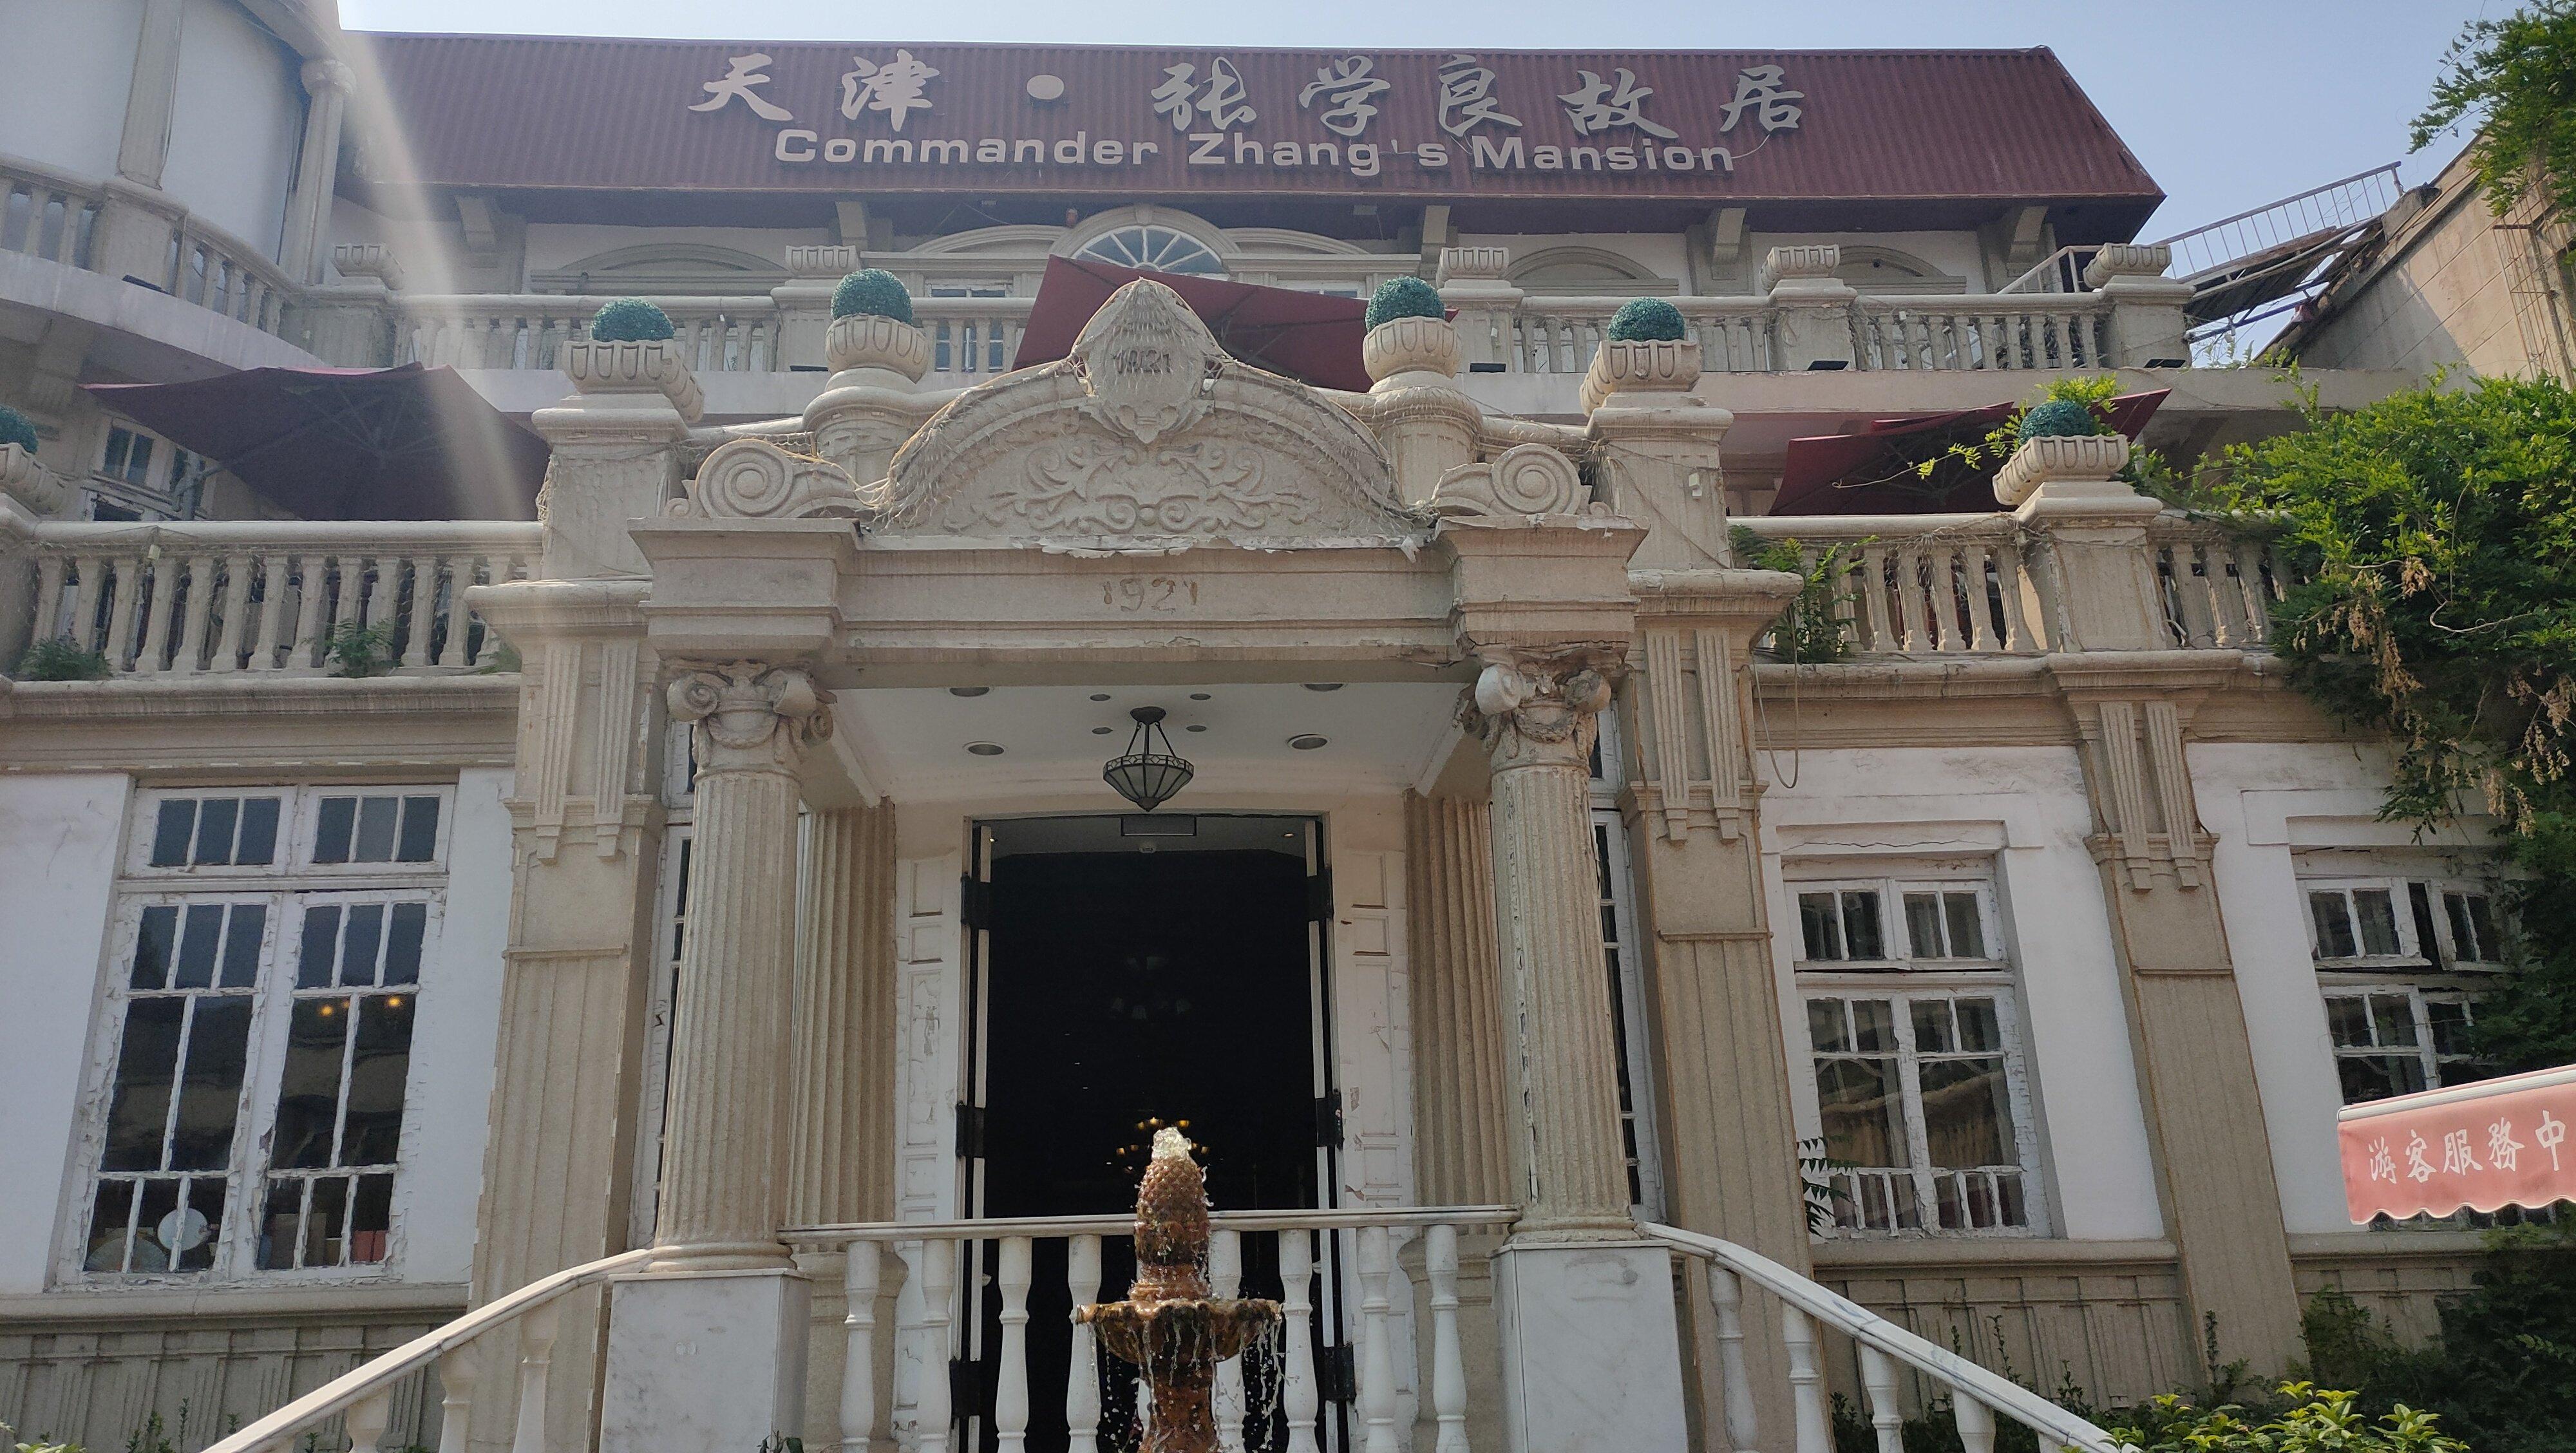
地标名称：张学良故居
所在城市：天津市·和平区